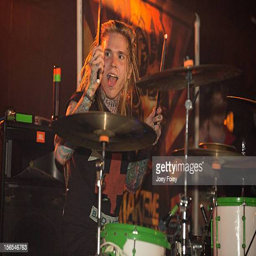
musician of metalcore artist performs